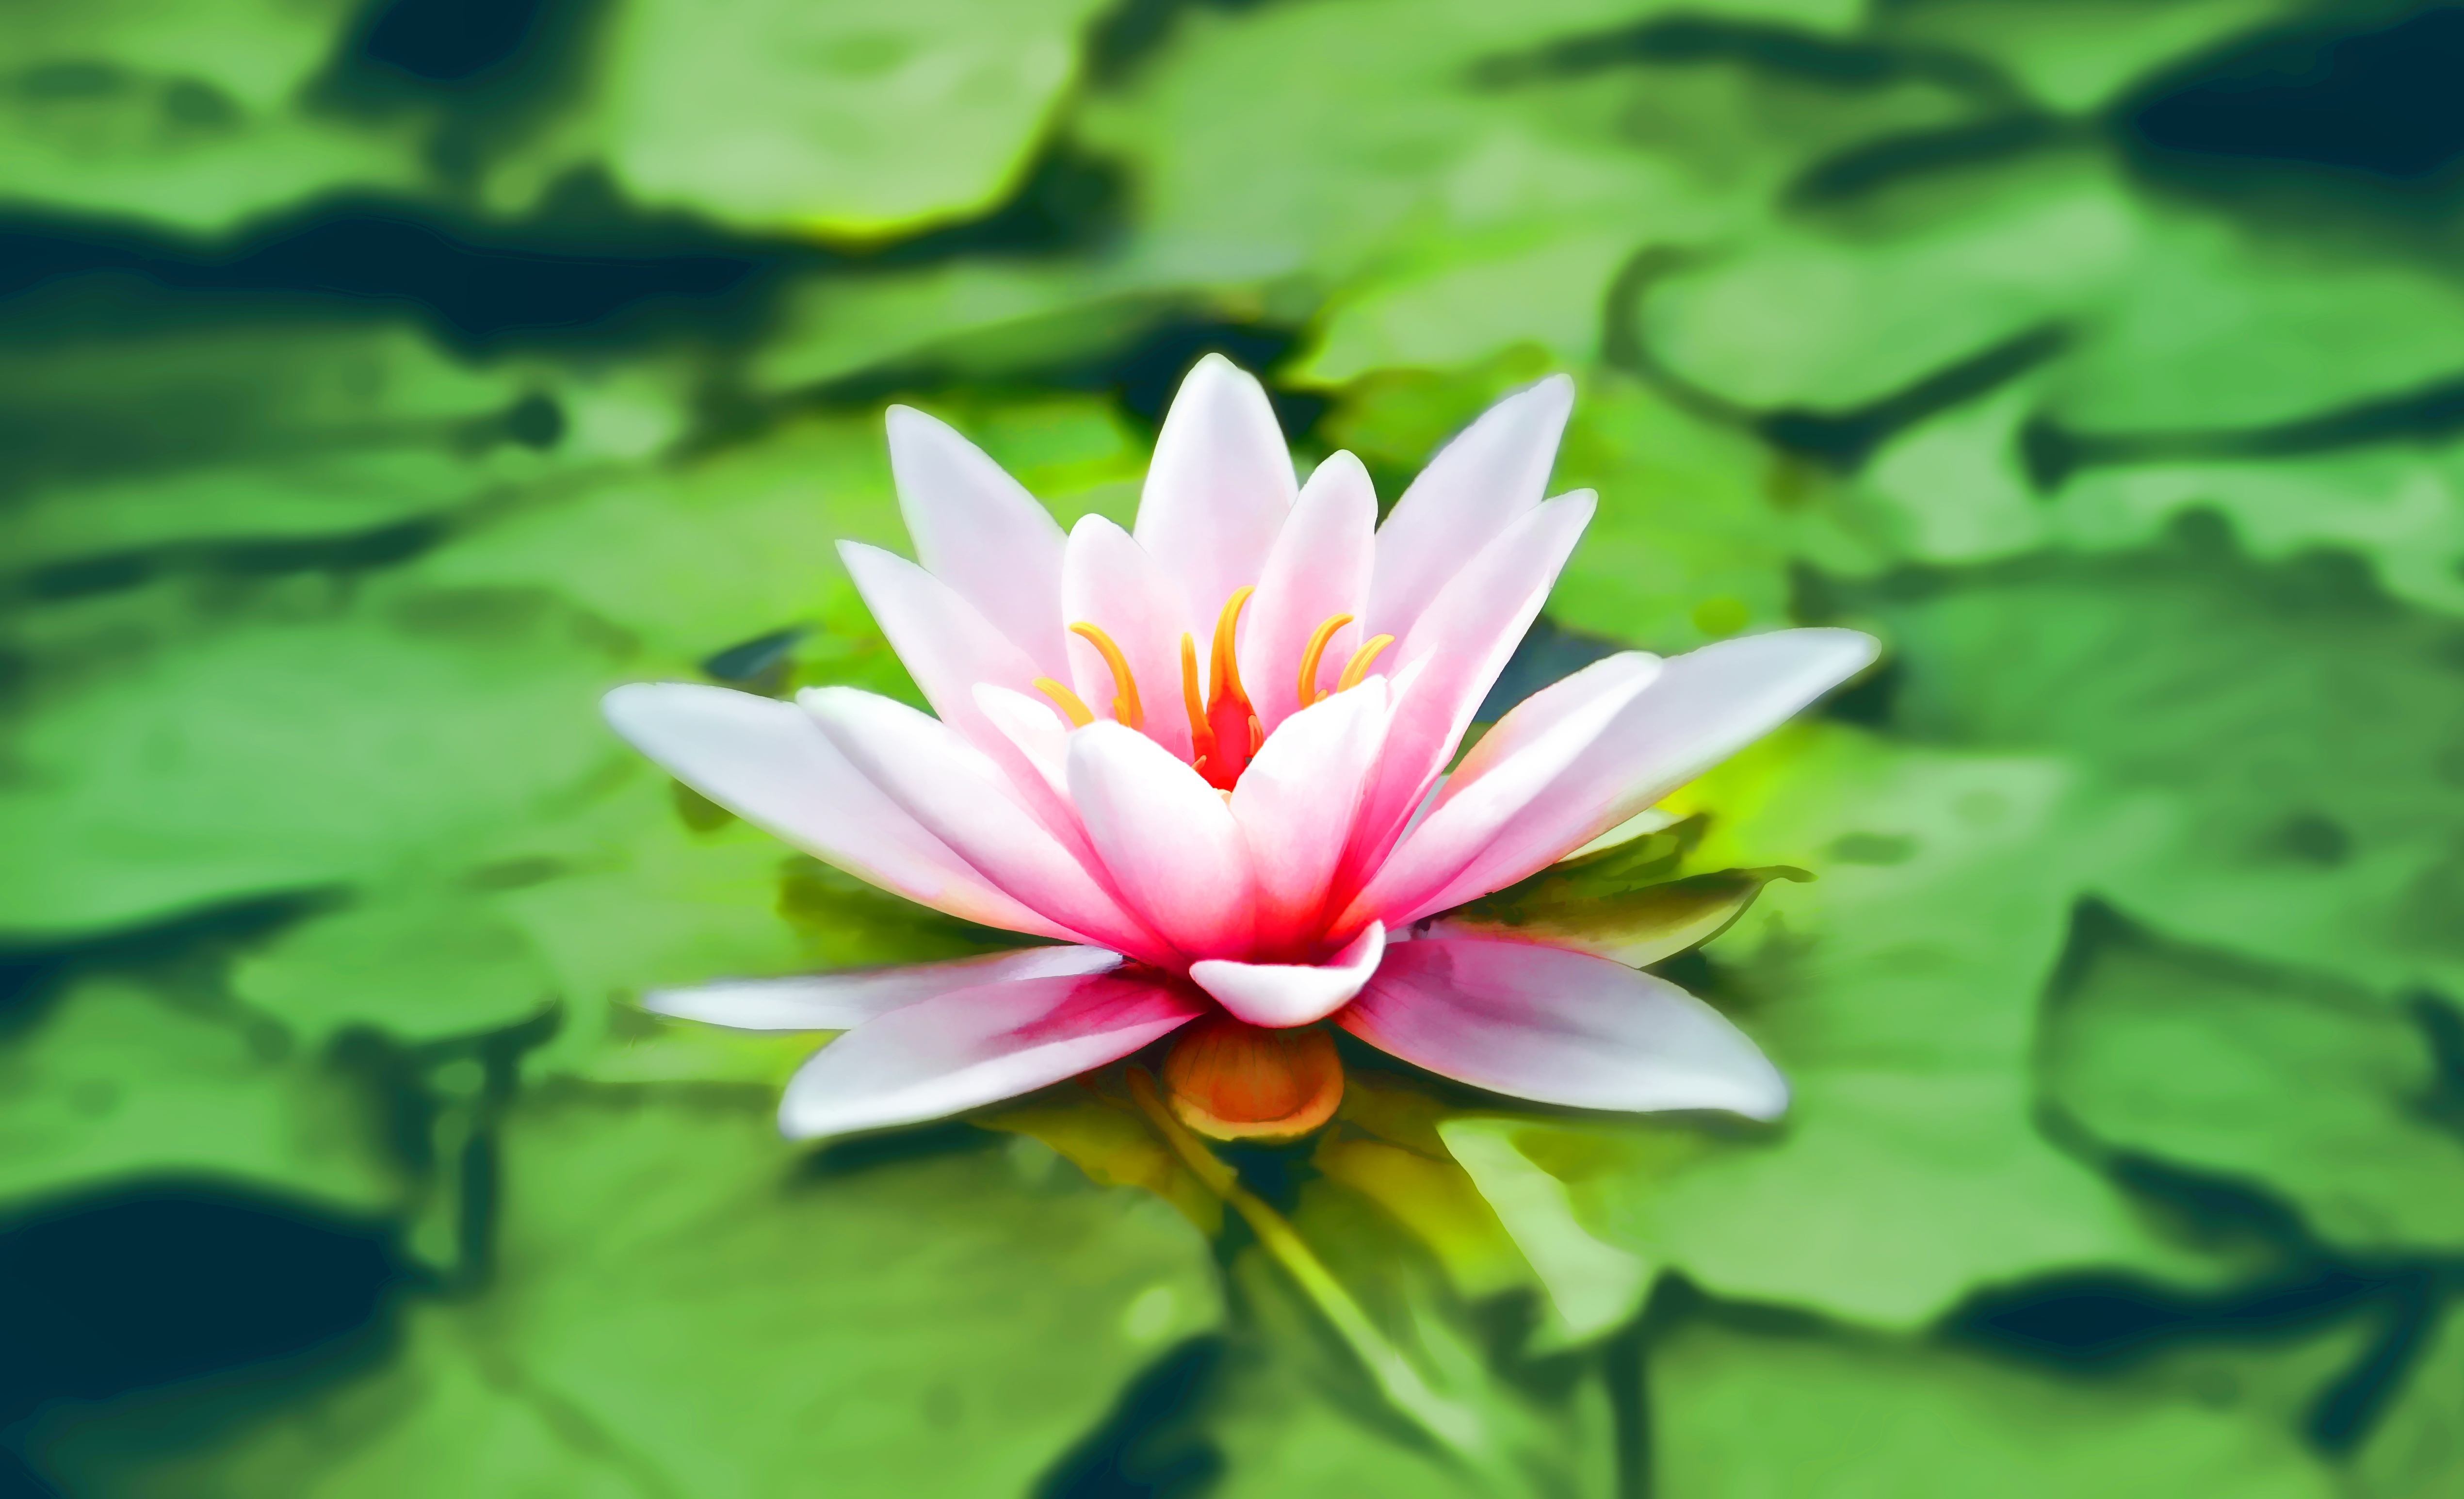
water, nature, blossom, plant, flower, petal, bloom, pool, pond, green, tropical, colourful, botany, blooming, aquatic, colorful, pink, sacred lotus, aquatic plant, flora, plants, water lily, wildflower, close up, leaves, meditation, petals, lotus, sacred, lily, exotic, vibrant, nelumbo, macro photography, flowering plant, pink water lily, land plant, lotus family, proteales